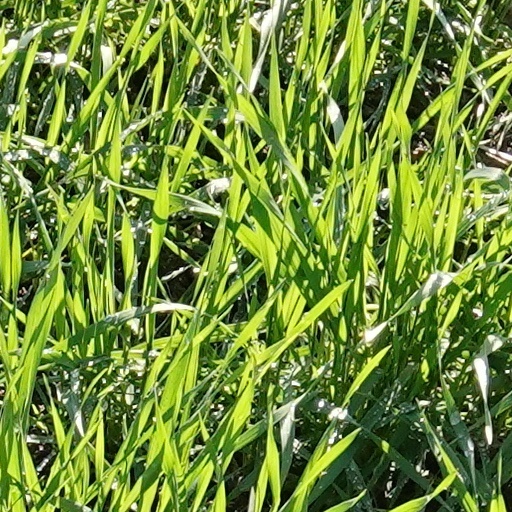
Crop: wheat